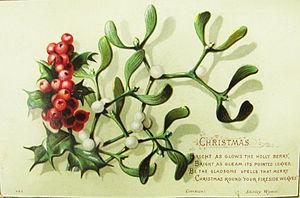
Le houx est une espèce d'arbustes, ou de petits arbres, à feuillage persistant de la famille des Aquifoliacées, couramment cultivés pour leur aspect ornemental, notamment grâce à leurs fruits rouge vif. C'est l'une des très nombreuses espèces du genre Ilex, et la seule qui pousse spontanément en Europe.